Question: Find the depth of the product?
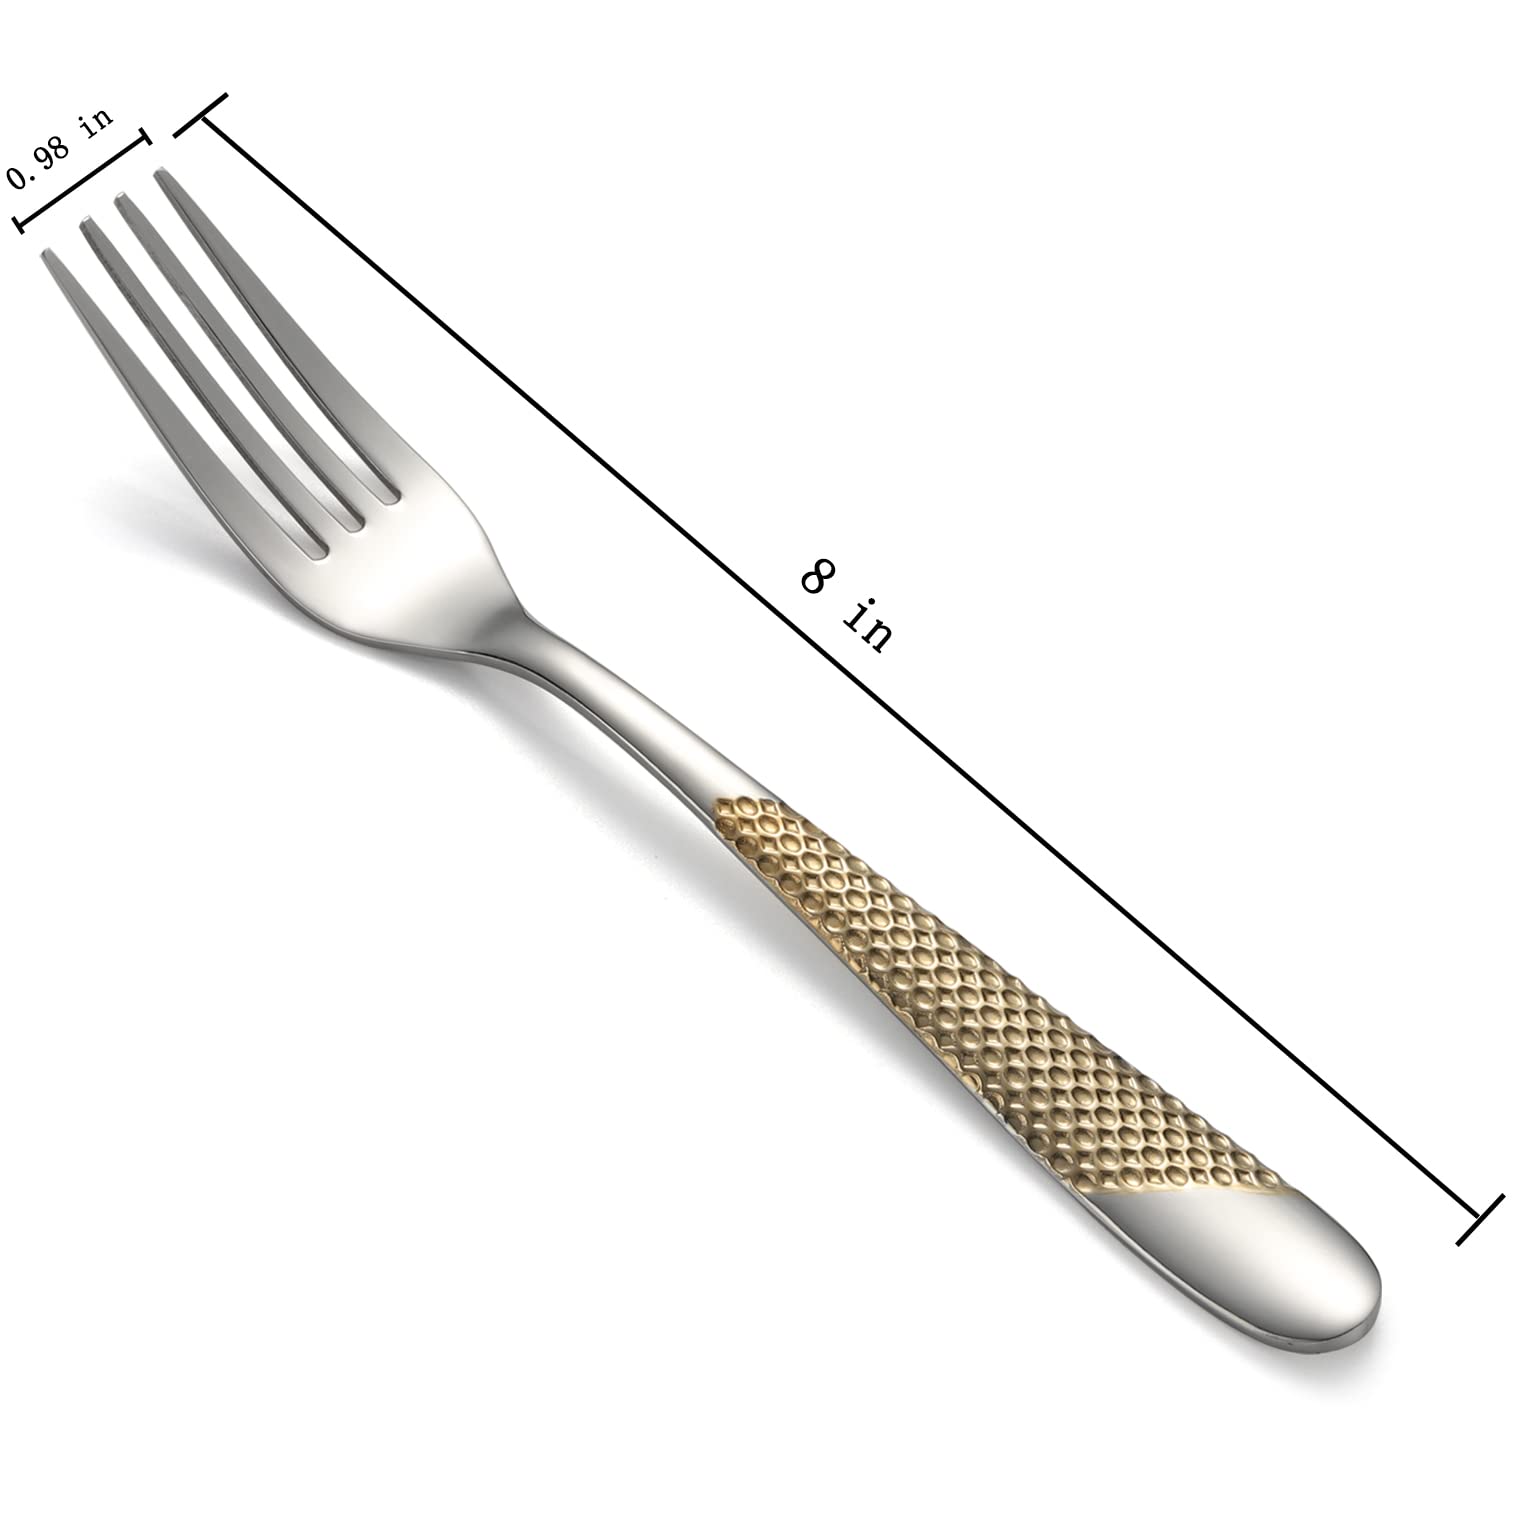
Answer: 8.0 inch